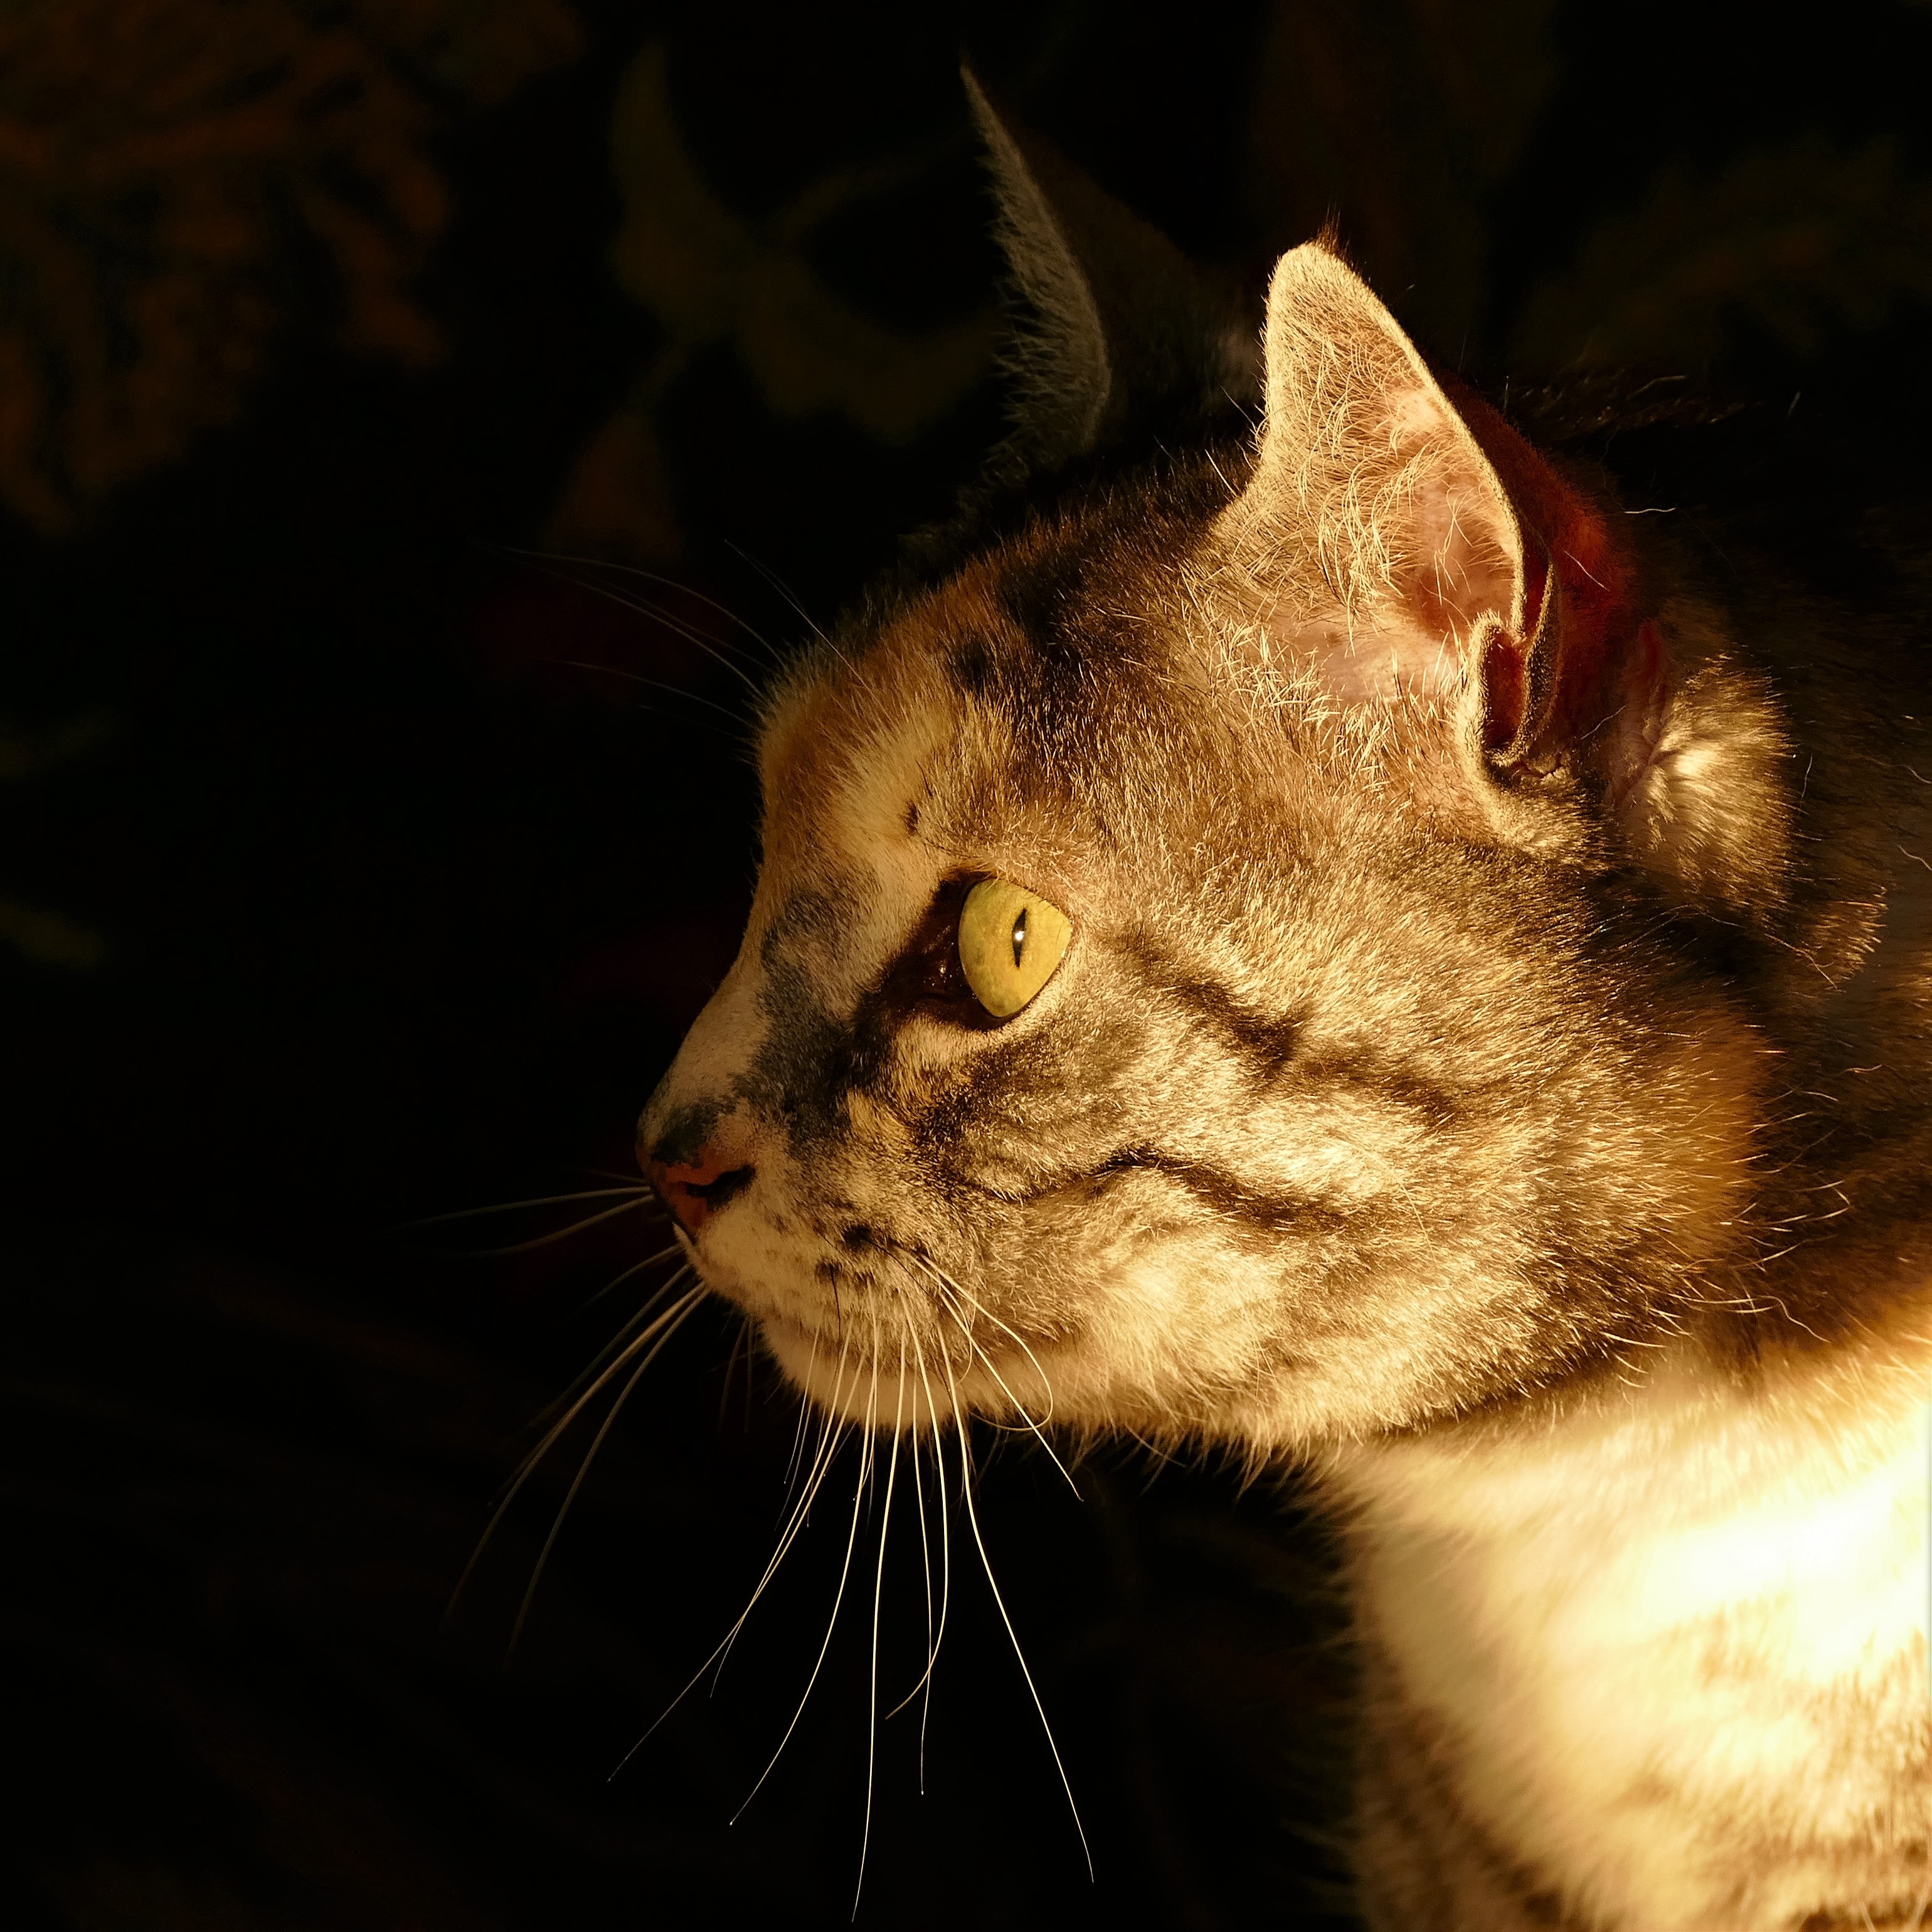
pet, cat, mammal, close, fauna, close up, nose, whiskers, snout, vertebrate, domestic cat, tiger cat, cat face, macro photography, cat portrait, tabby cat, small to medium sized cats, cat like mammal